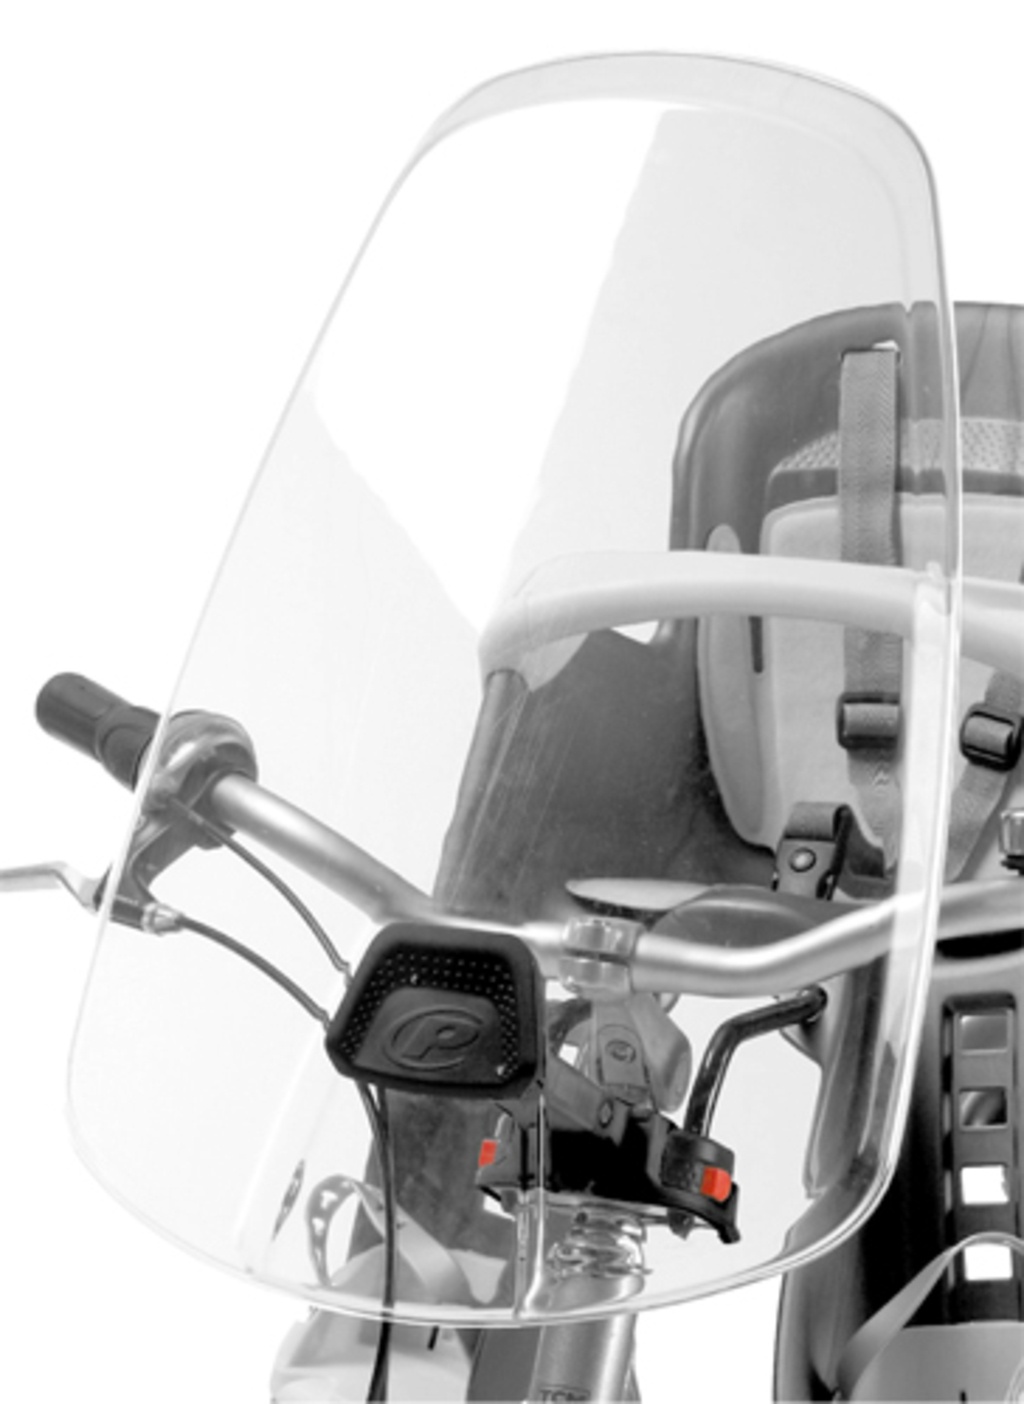
Windscherm Polisport Guppy/Bilby/Bubbly Mini
Dit windscherm van Polisport is speciaal ontworpen voor de Guppy. Bilby en Bubbly Mini fietszitjes. Het biedt optimale bescherming tegen wind. regen en insecten tijdens het fietsen. Het windscherm is gemaakt van stevig en duurzaam materiaal en is eenvoudig te installeren. Bovendien is het windscherm transparant. zodat je kindje nog steeds van het uitzicht kan genieten. Met dit windscherm kan je veilig en comfortabel op pad met je kleintje!
Brand: Kids & Mobility
Category: Sporting Goods > Outdoor Recreation > Cycling > Bicycle Accessories > Bicycle Child Seat Accessories & Parts